Mike Wilds

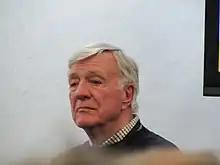
Wilds in 2023

William Michael Wilds (born 7 January 1946) is a British racing driver from England. He participated in eight Formula One World Championship Grands Prix, debuting on 20 July 1974. He scored no championship points.